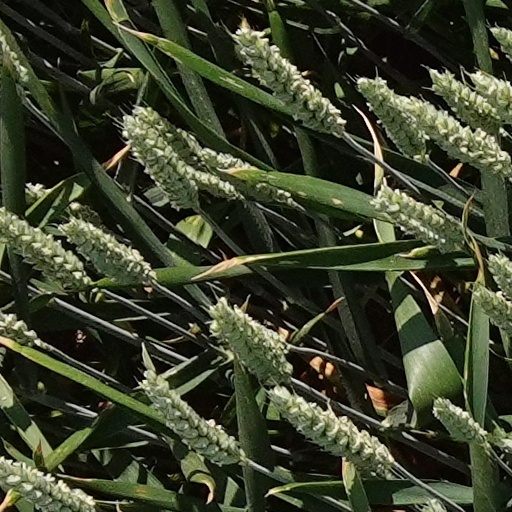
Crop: wheat